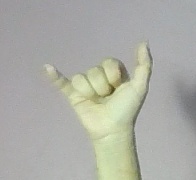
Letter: ya